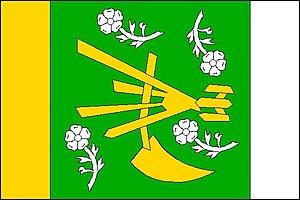
Tísek est une commune du district de Nový Jičín, dans la région de Moravie-Silésie, en République tchèque. Sa population s'élevait à 962 habitants en 2017.